Armenian genocide recognition

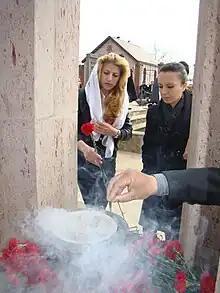
Commemoration of the Armenian Genocide, Armenian Church in Volgograd, Russia

Azerbaijan, which is in a strategic alliance with Turkey and is in conflict with Armenia because of the Nagorno-Karabakh conflict, shares the position of Turkey. During the Communist rule, when Azerbaijan was a part of the USSR, a brief description of the Armenian genocide was placed in the "Azerbaijani Soviet Encyclopedia". Azerbaijan has actively lobbied against genocide recognition in other countries.